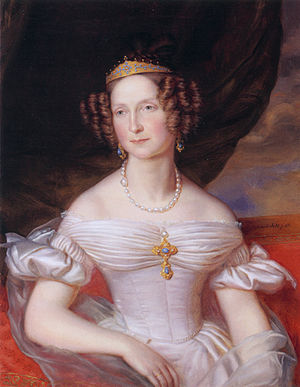
Anna Pavlovna af Rusland
Anna Pavlovna
Anna Pavlovna var storfyrstinde af Rusland og dronning af Nederlandene via sit ægteskab med kong Vilhelm 2. af Nederlandene. Anna var datter af zar Paul 1. af Rusland.